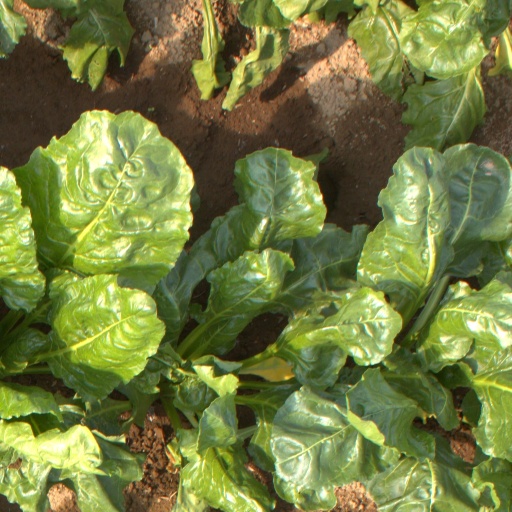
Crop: sugar beet